The Great Controversy (book)

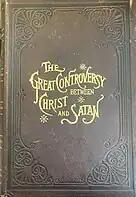
"Full Morocco" design option in brown leather, with gold edges.

The 1884 Great Controversy had enjoyed escalating sales. In 1887, C. H. Jones, manager of Pacific Press, informed Ellen that they needed to completely reset the type for the book because the old type was worn out. This was, therefore, a good time to improve and make corrections to the book.